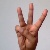
The image shows a hand gesture representing the letter 'W' in Indian Sign Language.